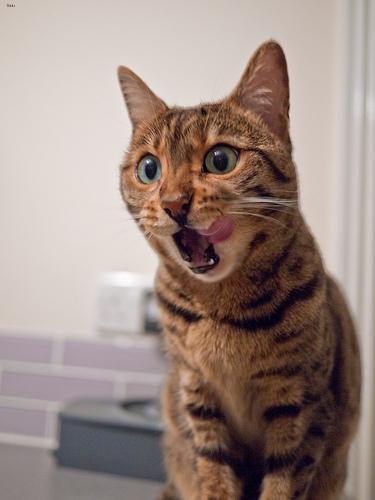
Bengal